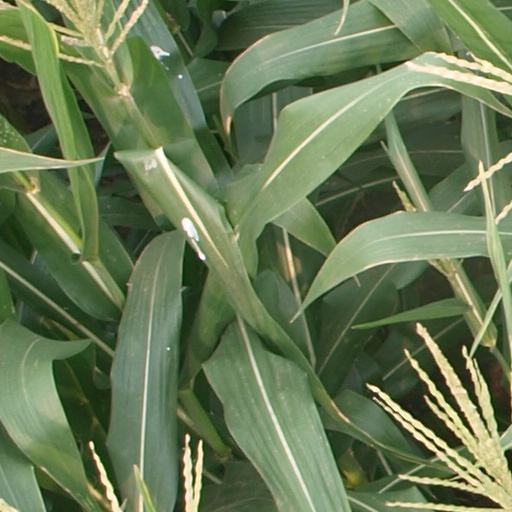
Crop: maize; corn